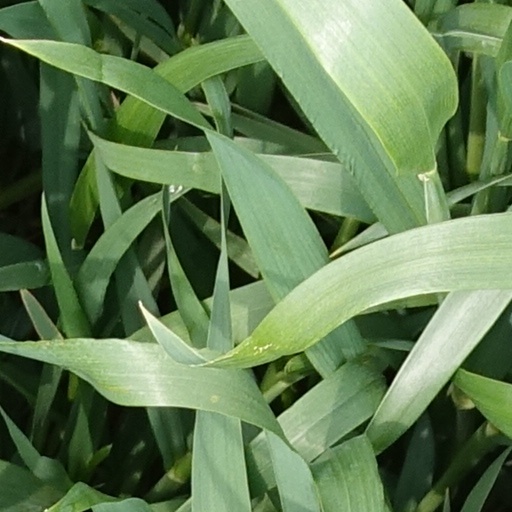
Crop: wheat